Typhoon Mindulle (2016)

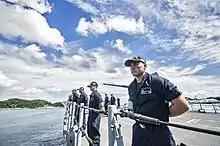
USS Chancellorsville was departing from Yokosuka on August 21 in advanced of Typhoon Mindulle

While Mindulle was in its developmental stages, the Guam National Weather Service office issued a tropical storm watch for Tinian and Saipan. On the islands, the storm produced gusty winds and showers.